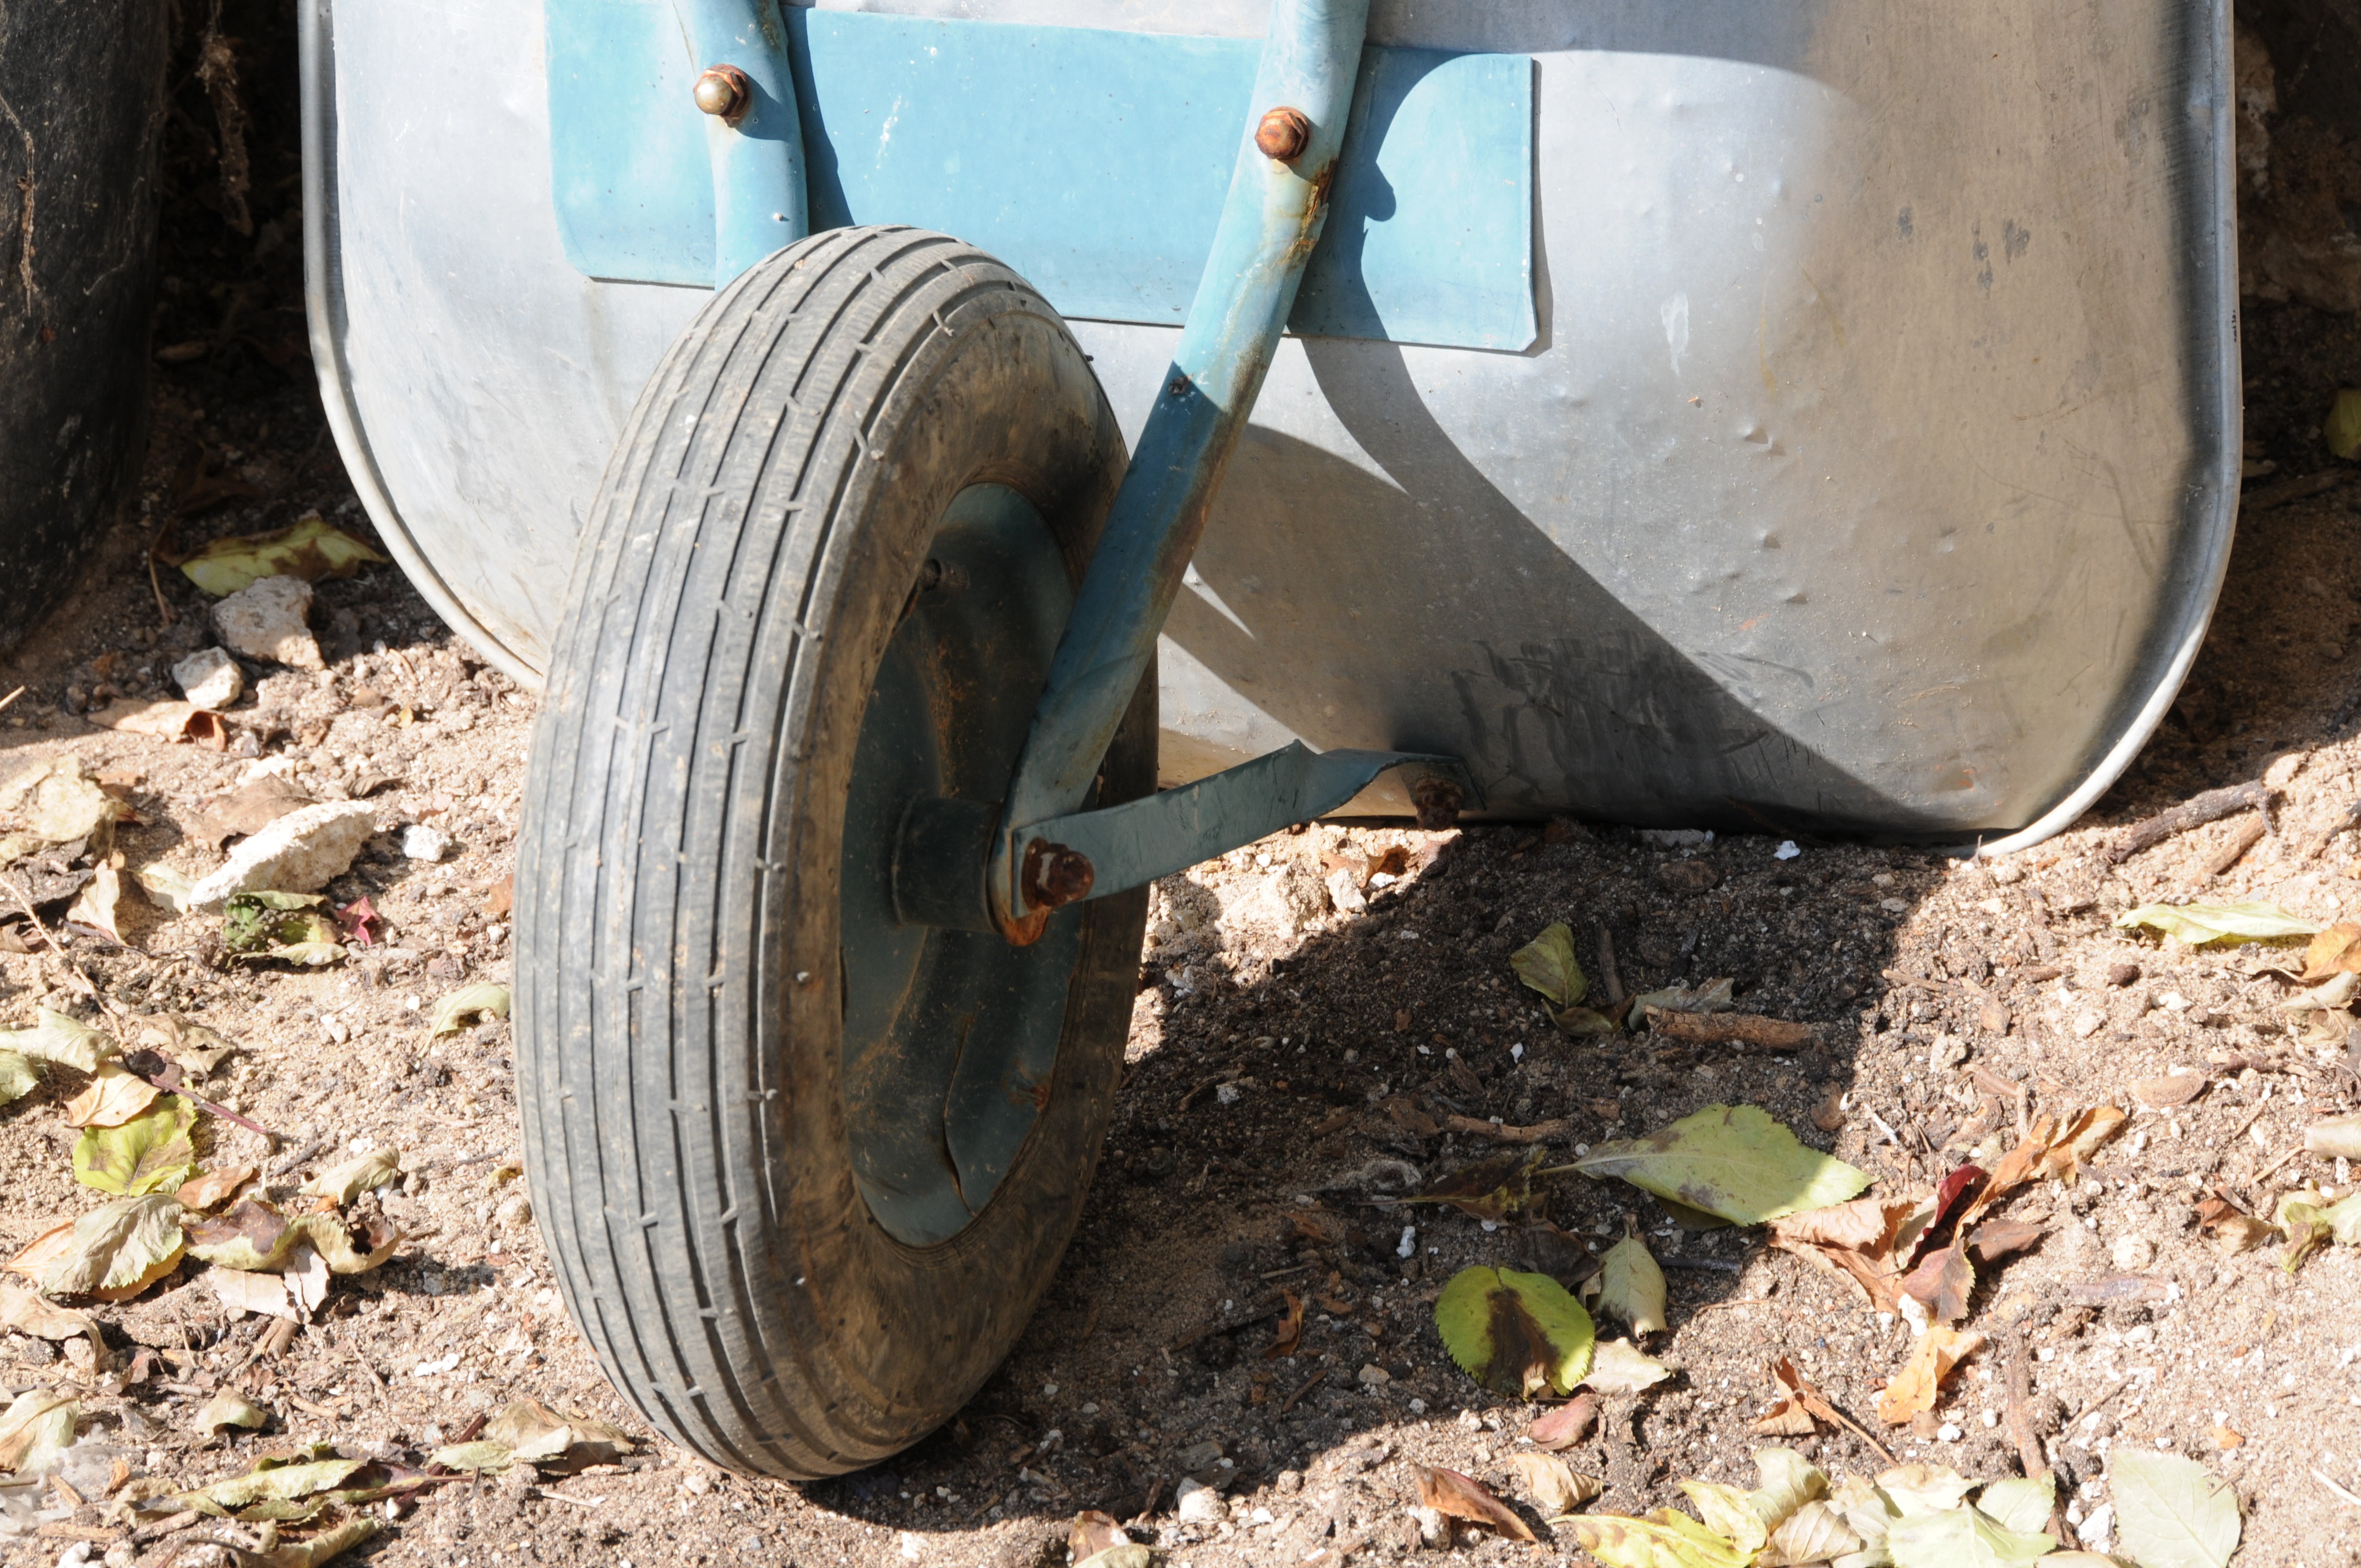
car, wheel, transport, vehicle, tire, bumper, grey, gardening, build, mature, wheelbarrow, automotive exterior, automotive tire, off roading